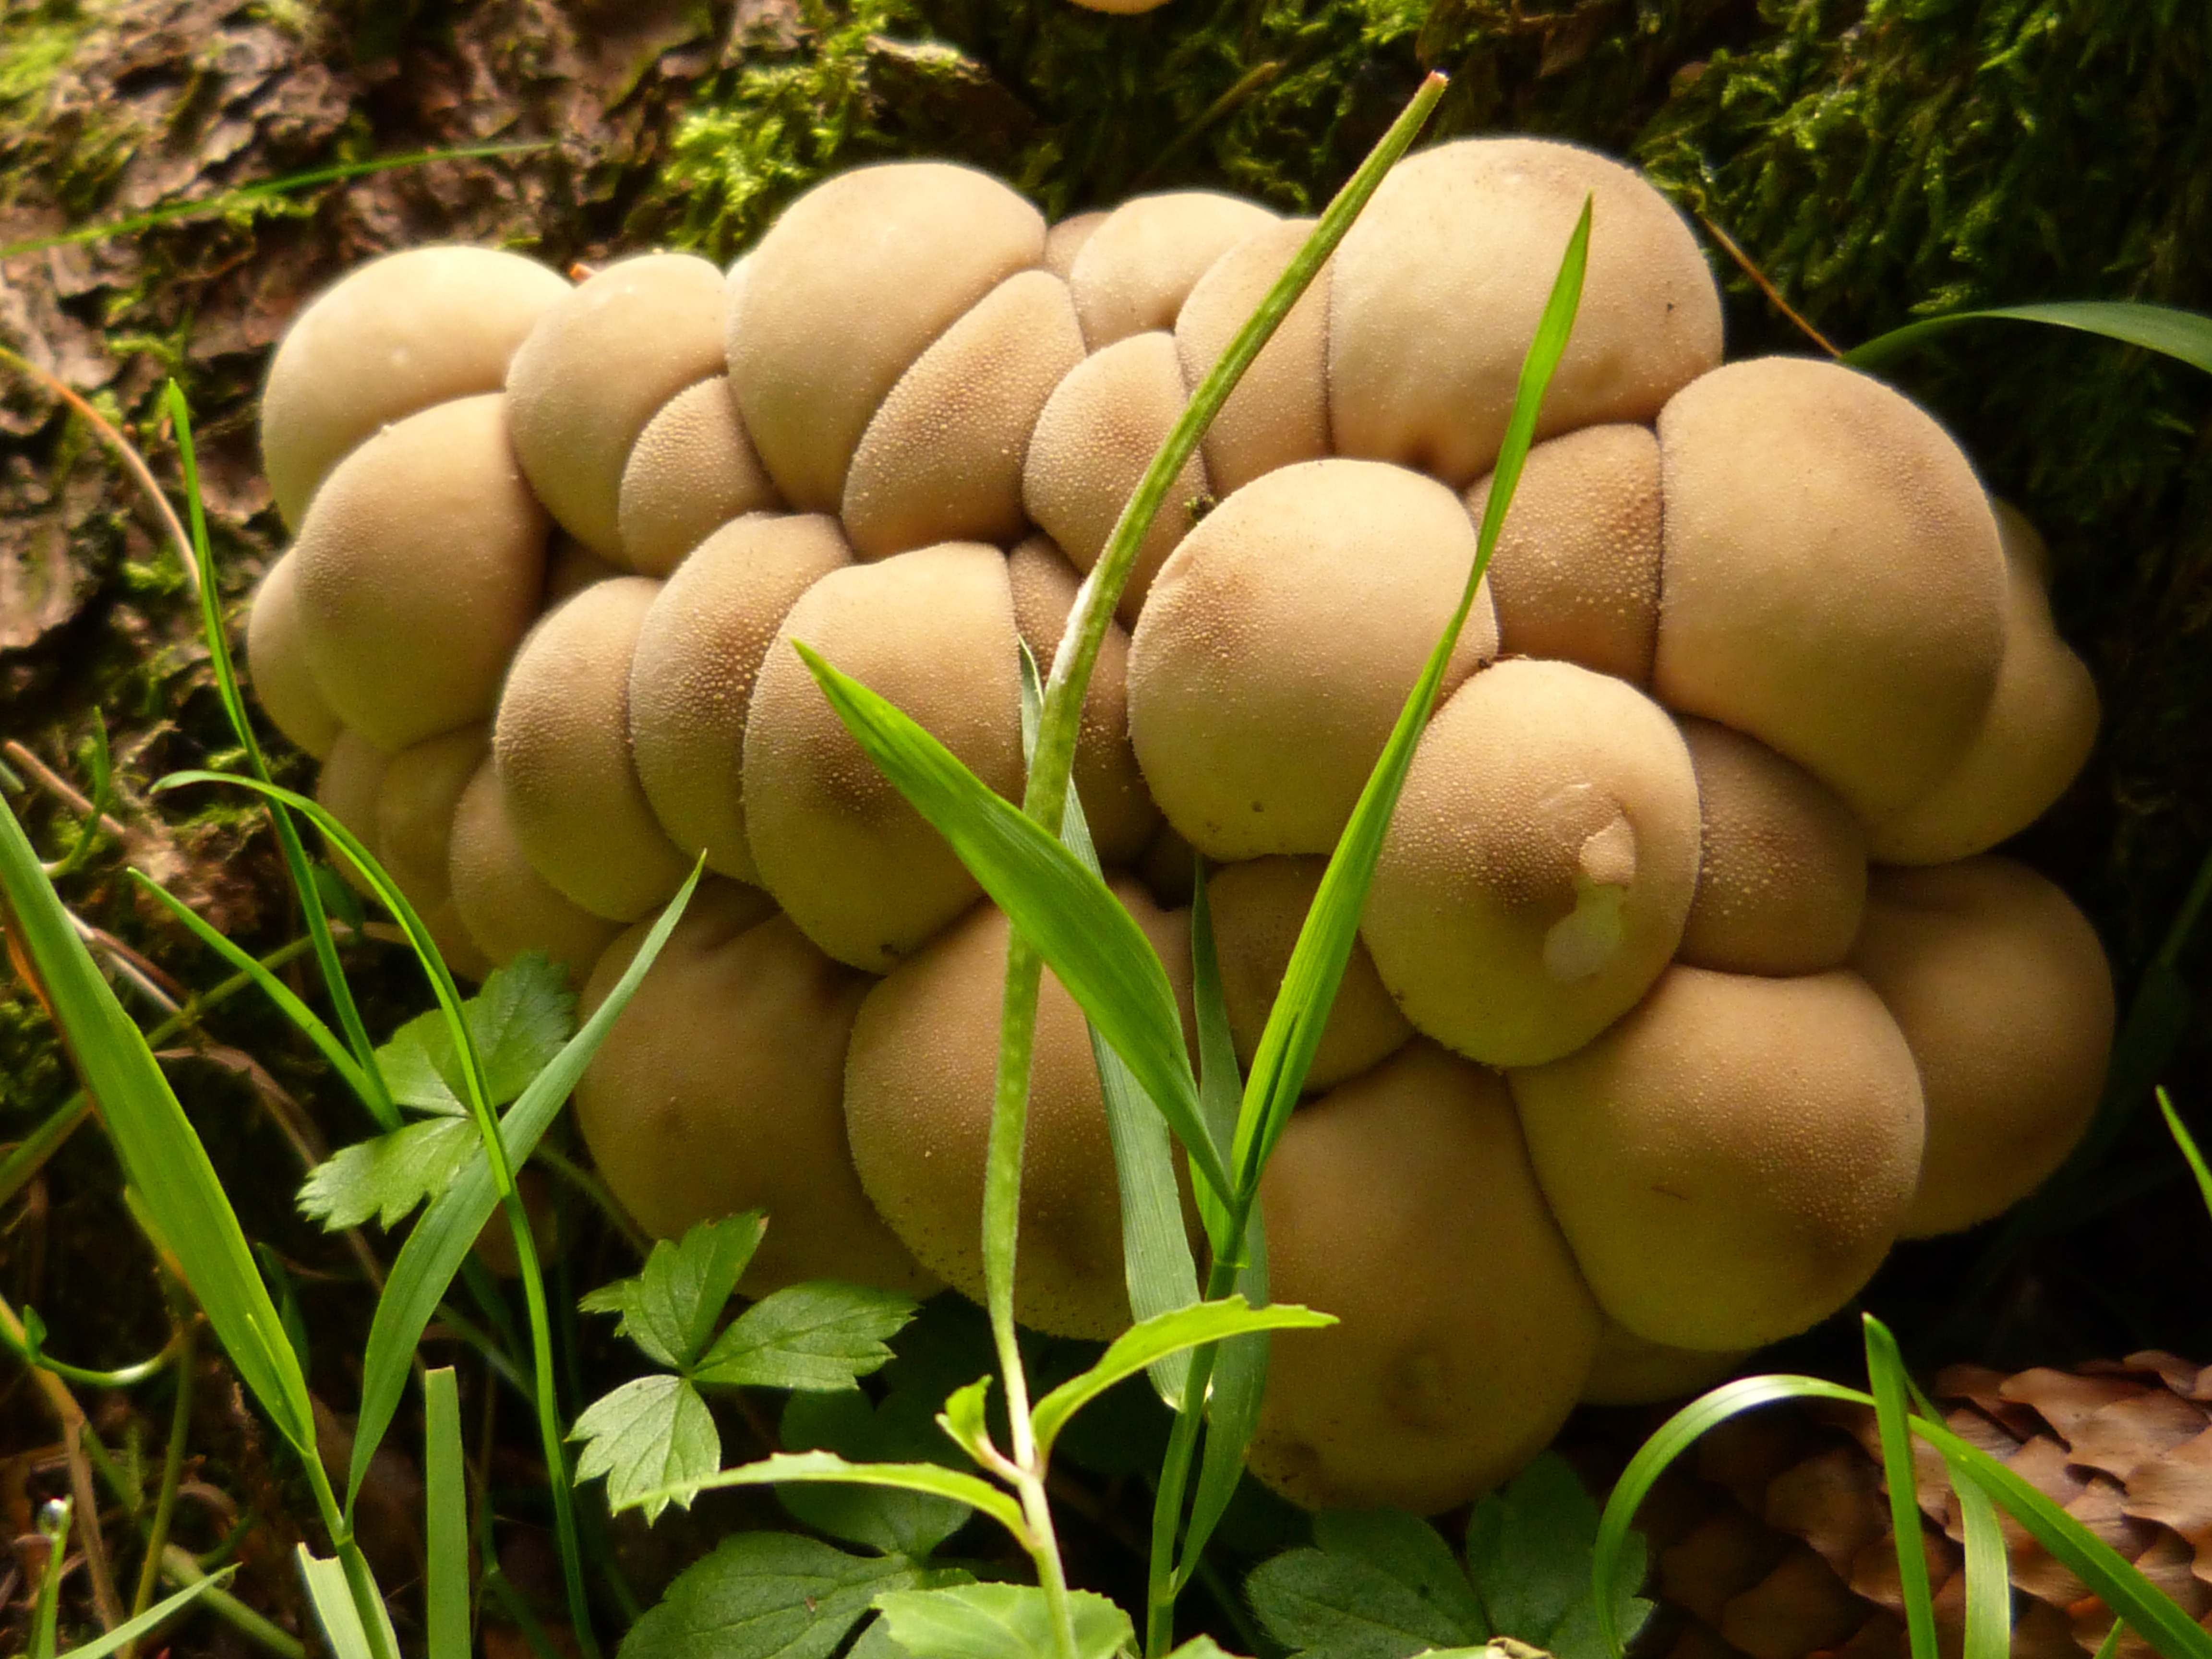
nature, forest, plant, fruit, flower, food, produce, soil, mushroom, flora, flowering plant, land plant